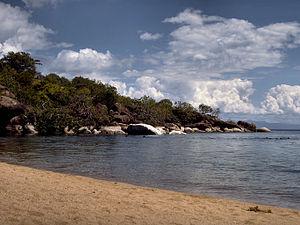
Cape Maclear ou Chembe est une ville du Malawi, située dans la région du Sud. Elle est au sud du lac Malawi.
Le lac Malawi est un des Grands Lacs d'Afrique de l'Est, anciennement appelé lac Nyasa, lac Nyassa ou encore lac Niassa au Mozambique, dont les rives se partagent entre trois États : le Malawi, le Mozambique et la Tanzanie.
Cet article recense les zones humides du Mozambique concernées par la convention de Ramsar.